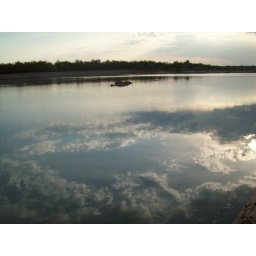
mirror in the river